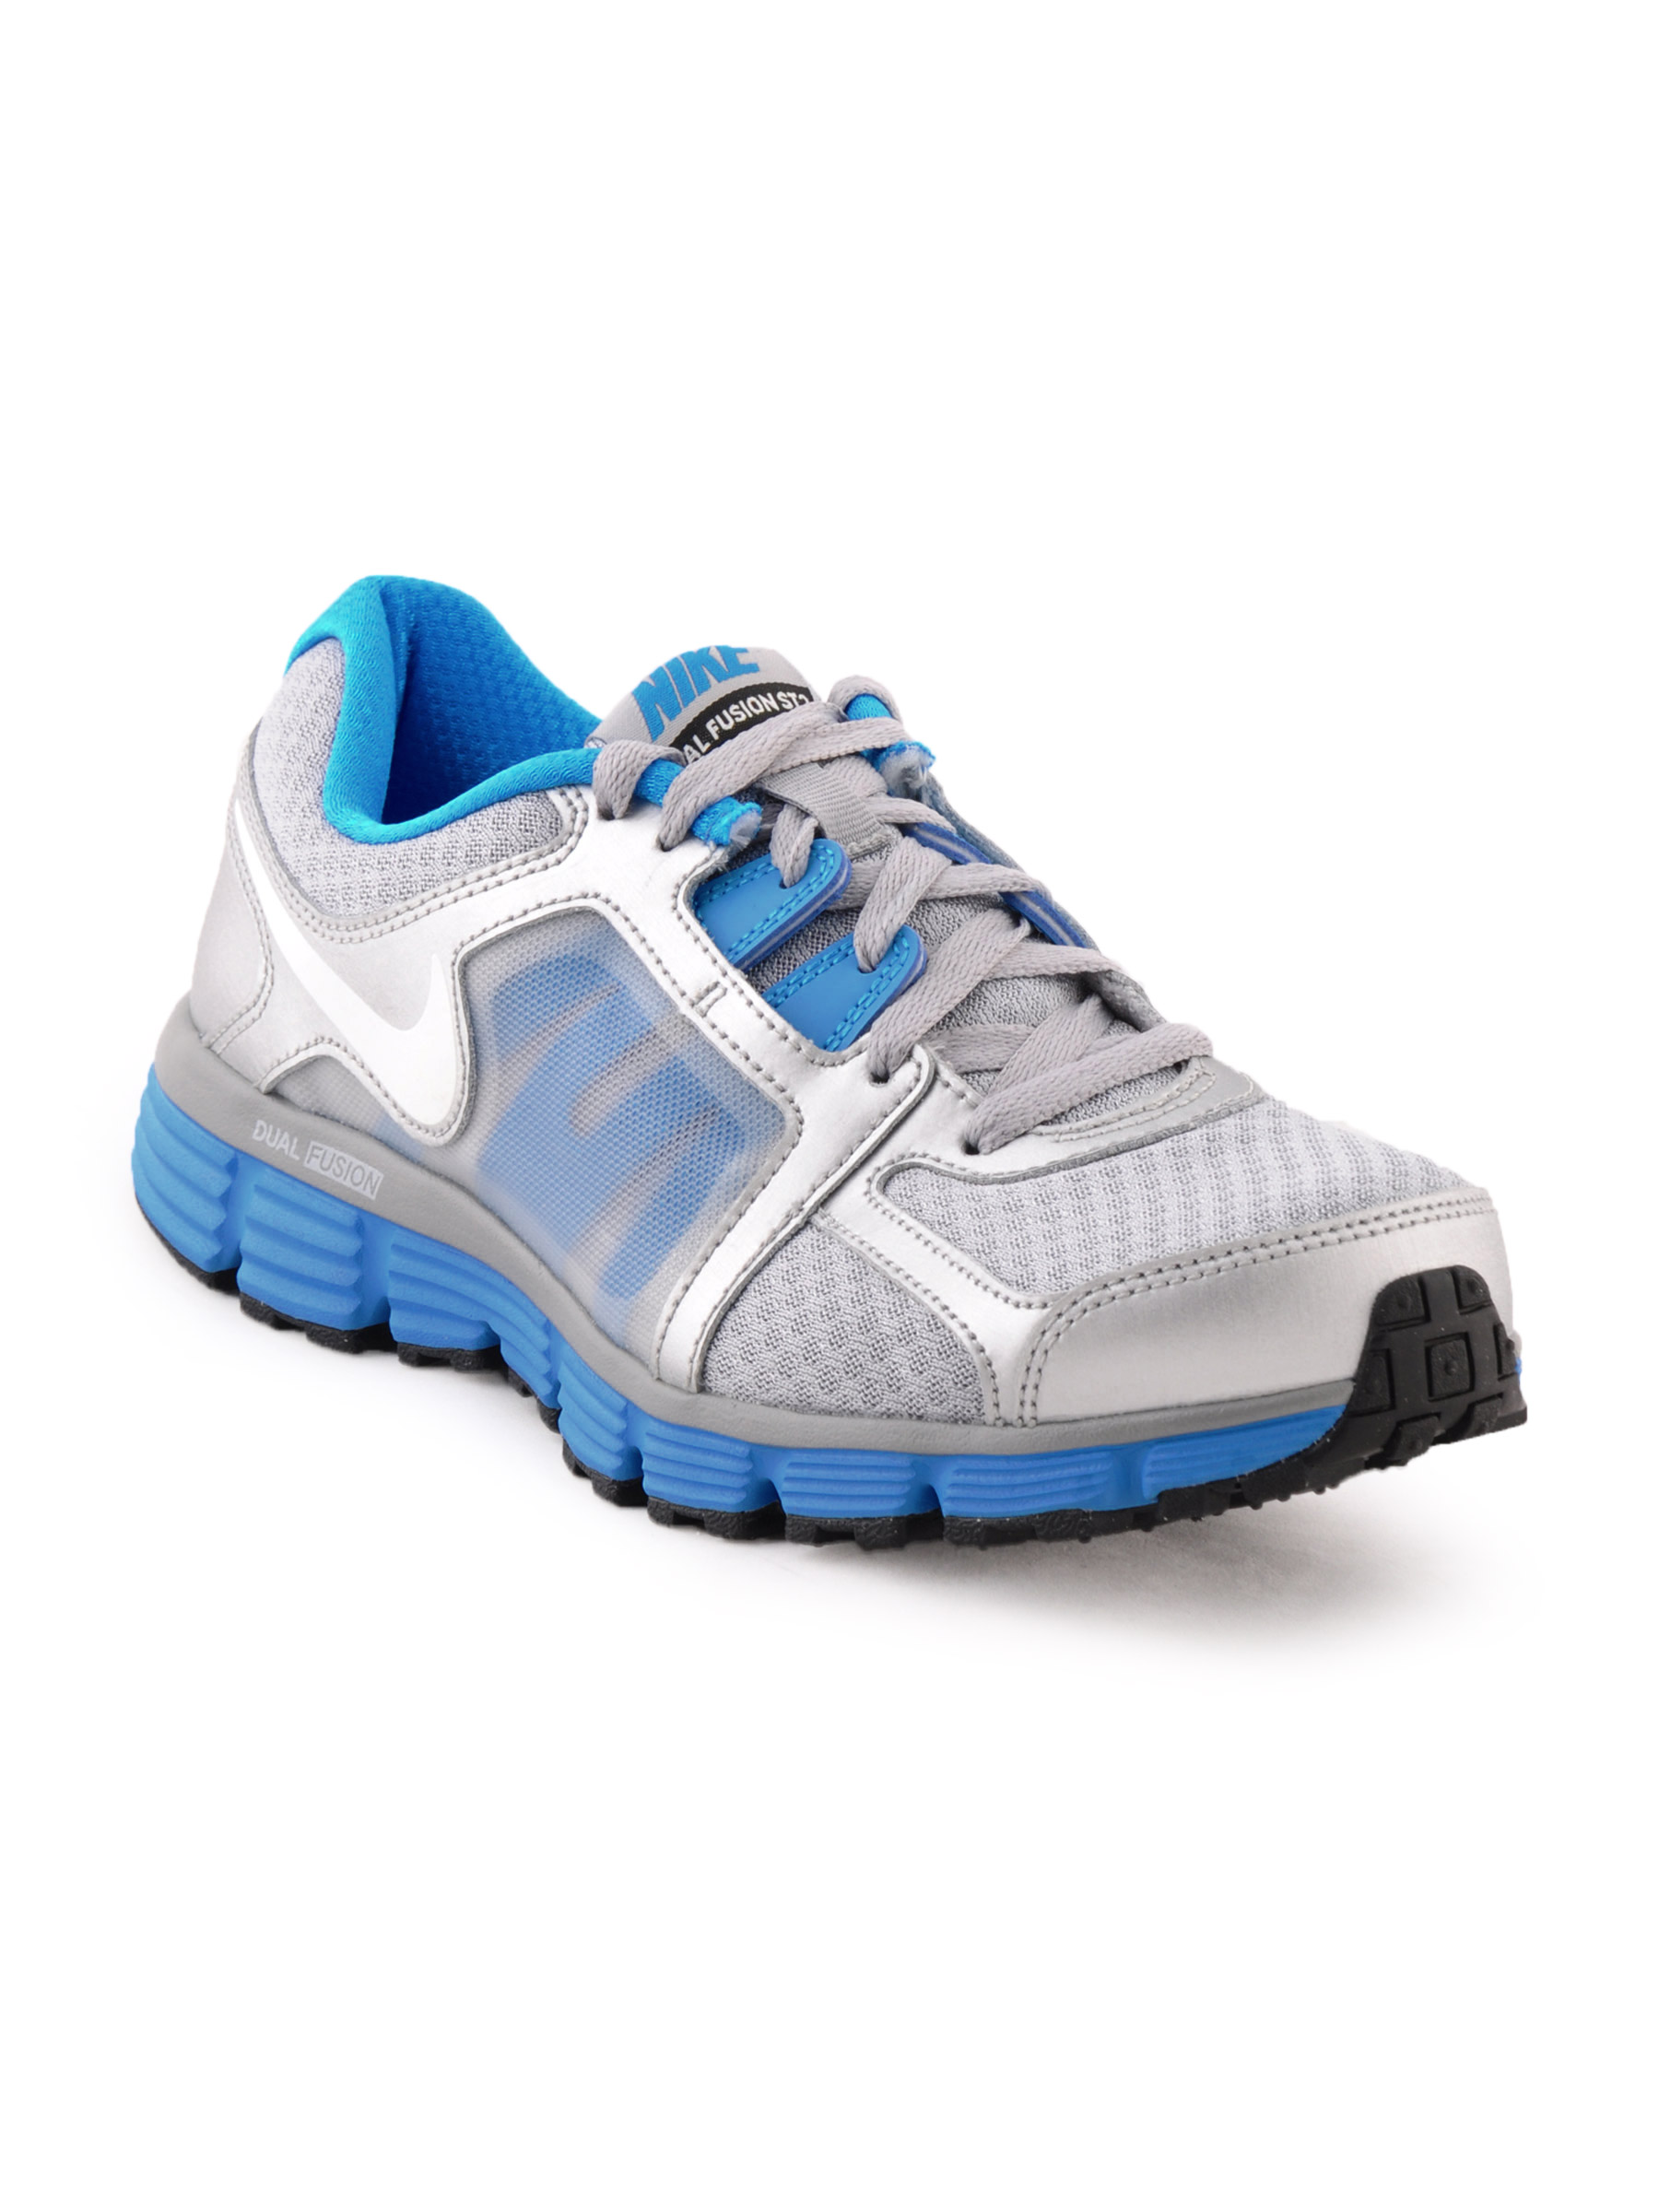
Nike Women Dual Fusion Silver Sports Shoes
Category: Footwear / Shoes / Sports Shoes
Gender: Women
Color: Silver
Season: Fall 2011
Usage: Sports